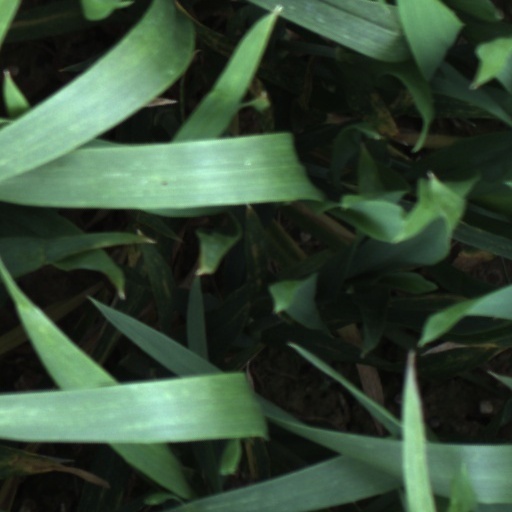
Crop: wheat